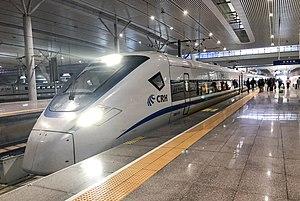
CRH, pour China Railway High-speed est la dénomination du service des trains à grande vitesse en Chine, désignant également une gamme de ces trains à grande vitesse.